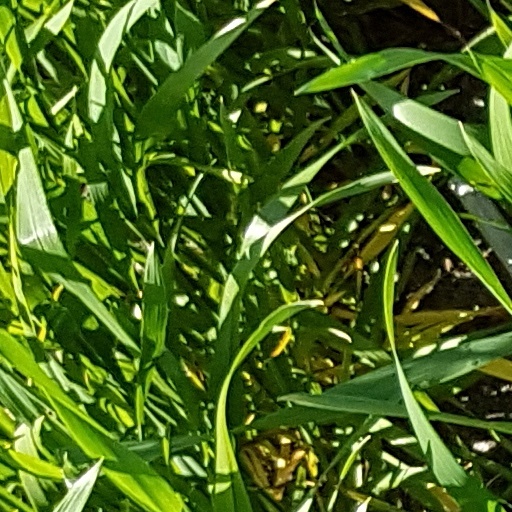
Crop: wheat